Theory of Colours

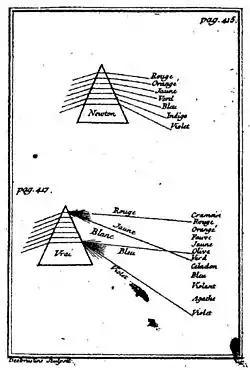
Castel's 1740 comparison of Newton's spectral colour description with his explanation in terms of the interaction of light and dark, which Goethe later developed into his "Theory of Colours"

This experience gave him the decisive impetus to develop his own theory of colour. and by 1793 Goethe had formulated his arguments against Newton in the essay "Über Newtons Hypothese der diversen Refrangibilität" (""On Newton's hypothesis of diverse refrangibility""). Yet, by 1794, Goethe had begun to increasingly note the importance of the physiological aspect of colours, "where it was even more difficult to distinguish between the objective and the subjective".